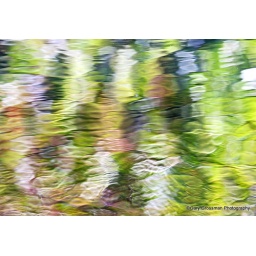
Birch trees and red tip photinia reflected in a pond on a June afternoon.